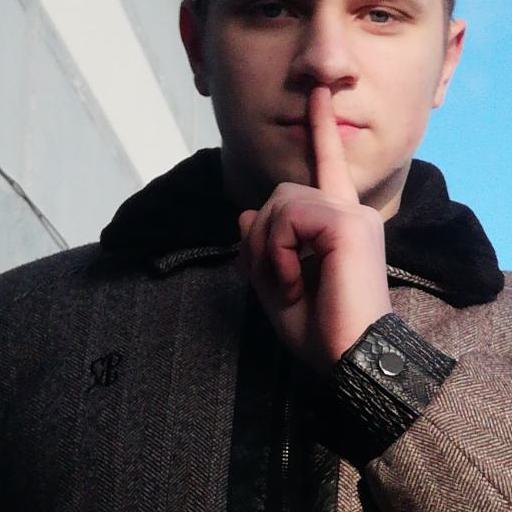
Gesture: mute